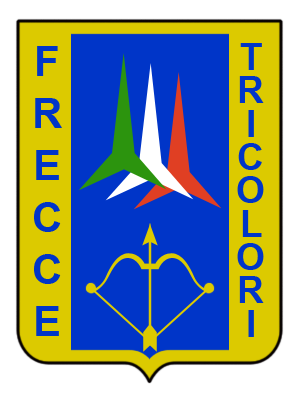
Les Frecce Tricolori sont la patrouille acrobatique officielle de l'Aéronautique militaire italienne. Créée en 1960, elle est constituée de neuf avions et d'un solo. C'est la patrouille acrobatique sur jet comportant le plus grand nombre d'avions.